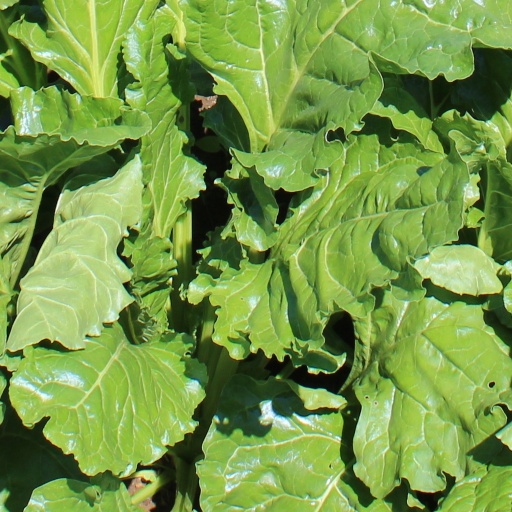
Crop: sugar beet